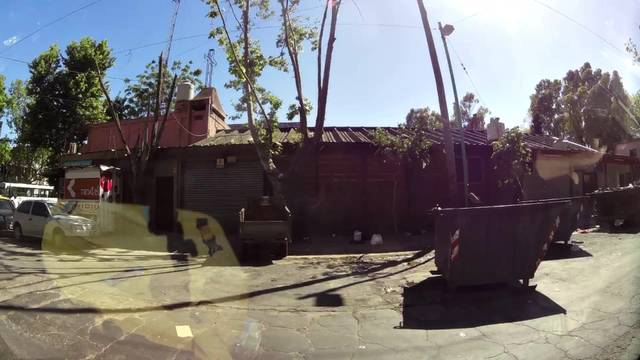
Region: Argentina
Coordinates: -34.583, -58.377